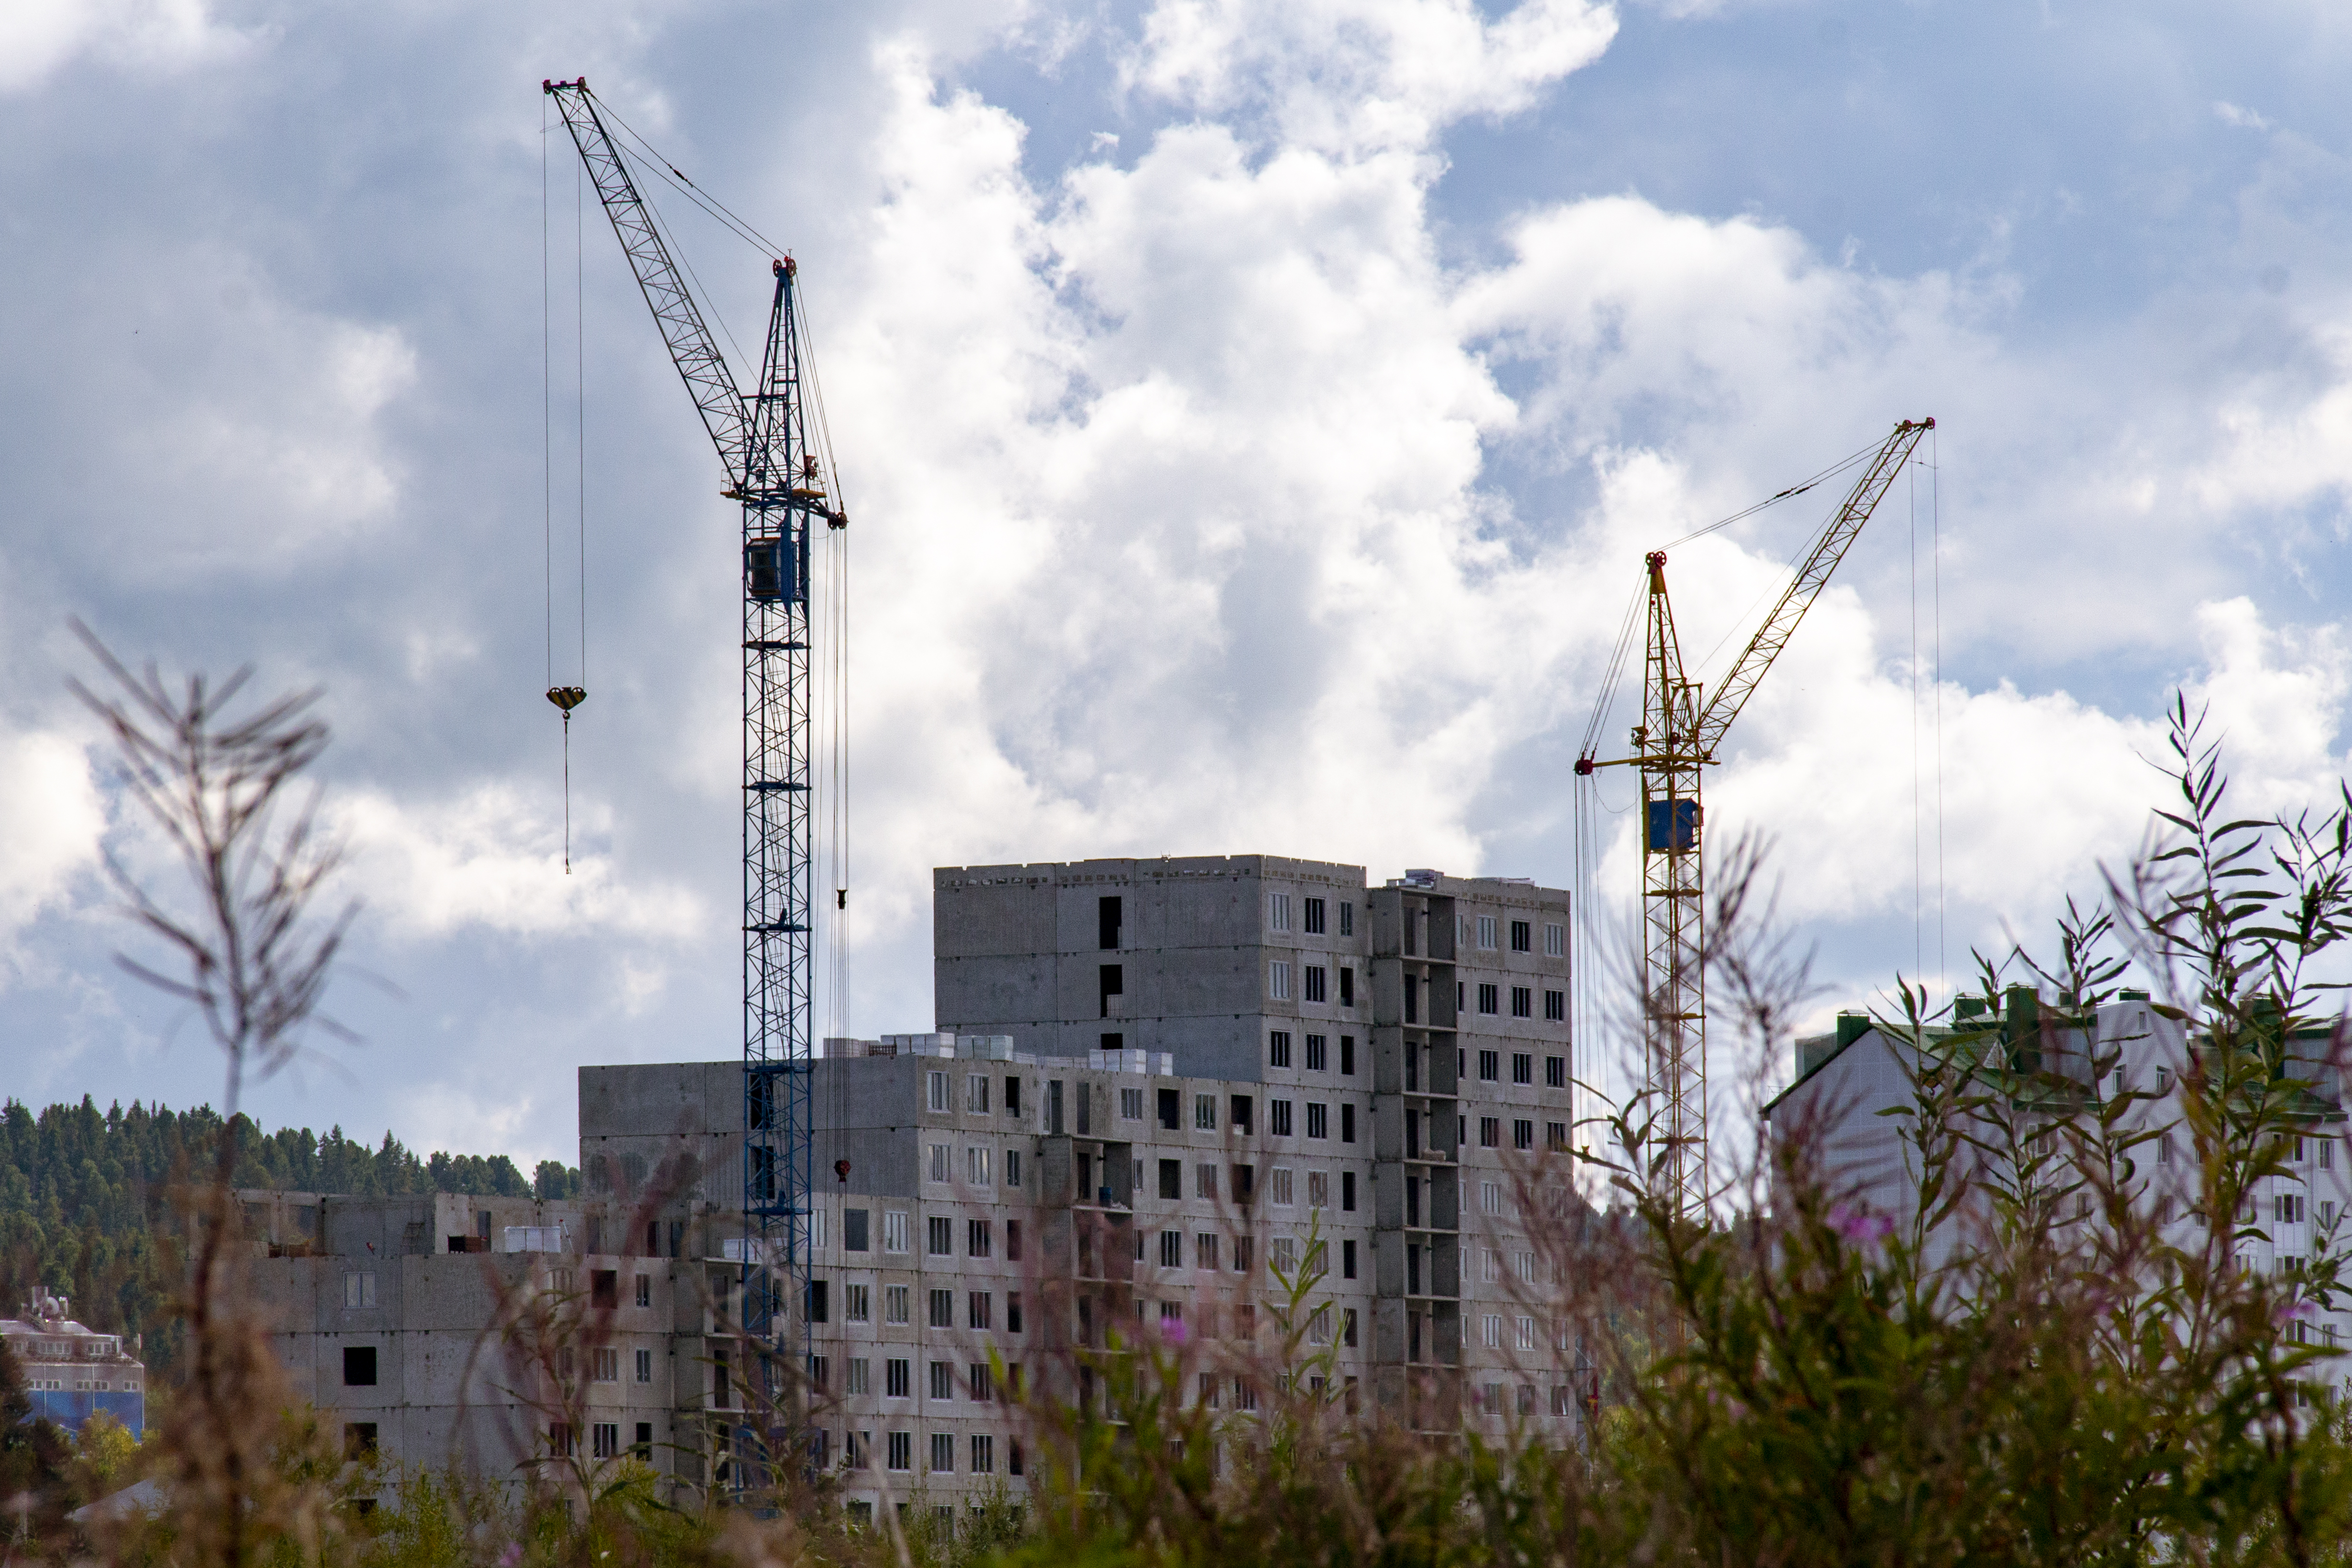
architecture, arrangement, boards, bricks, builder, building, building materials, buildings, city, concrete, courtyard, demolition, development, dilapidated housing, district, excavator, farm, history, house, Microdistrict, mortgage, neighbors, old, panels, parking, quarter, reinforced concrete, residents, square meters, street, tower crane, urban planning, village, wall, windows, wooden, crane, construction, tower, construction equipment, vehicle, tower block, skyscraper